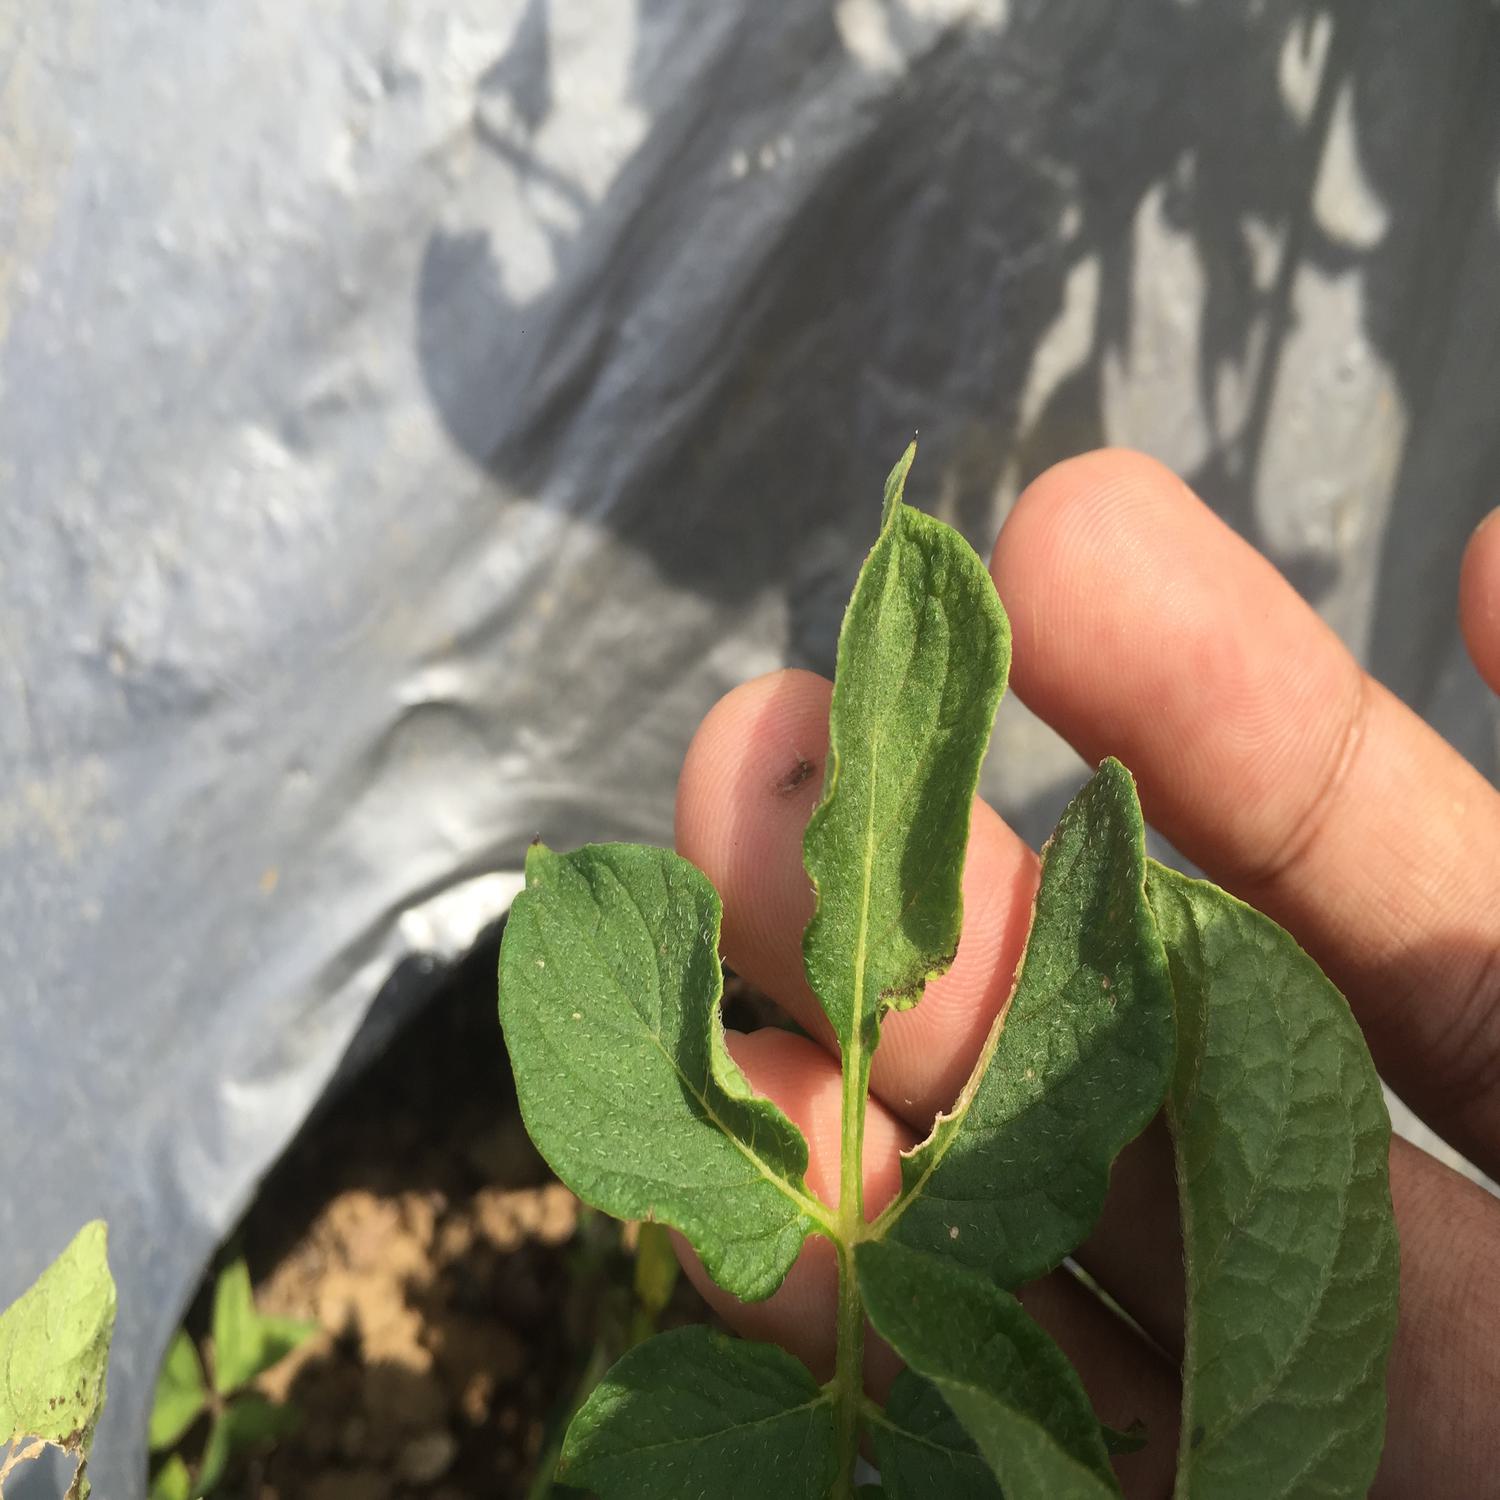
Label: Virus